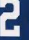
Number: 2